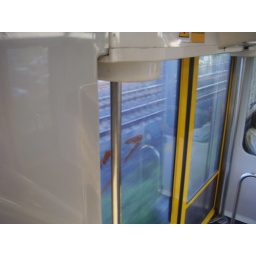
The doors with silver plates near the bottom and some red paint towards the left window